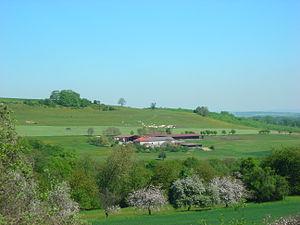
Guerting est une commune française située dans le département de la Moselle, en région Grand Est.